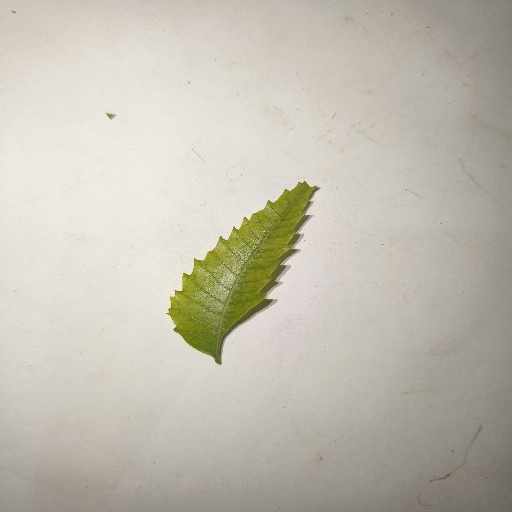
Species: Neem
Leaf condition: Yellow Leaf